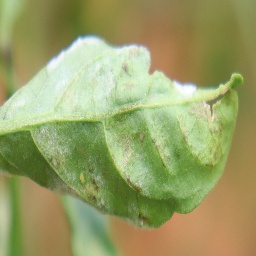
Label: powdery mildew